Banana Bridge

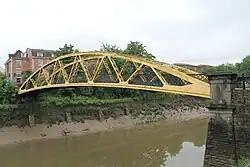
Langton Street Bridge in 2019

Between May 2024 and June 2025, Langton Street Bridge was closed for repairs at a cost of £1.4 million as part of Bristol City Council's "New Cut Bridges Restoration Programme". The project involved repairs to the bridge's structure, masonry, and decking and also included the installation of a new handrail. The bridge re-opened on 20 June 2025.